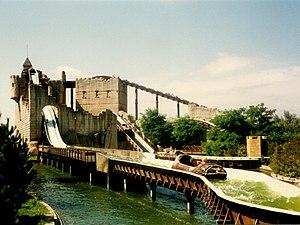
MeliparkSplash
Meli Park était un parc d'attractions situé à Adinkerque sur la commune de La Panne, dans la Province de Flandre-Occidentale, en Belgique. Le parc ouvre le 21 avril 1935 sur le thème des abeilles et du monde de l'apiculture. Il est créé par Alberic-Joseph Florizoone, industriel et apiculteur. Après 64 ans d'exploitation, la direction décide de le vendre au Studio 100 en octobre 1999 et le parc est désormais nommé Plopsaland.
Parc Astérix ouvert au public le 30 avril.